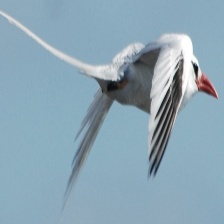
Species: RED BILLED TROPICBIRD
Scientific name: PHAETHON AETHEREU